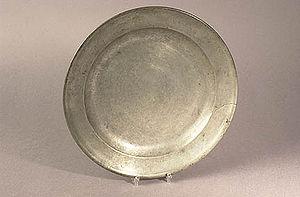
Les alliages plomb-étain, parfois aussi appelés métaux blancs, sont des alliages à bas point de fusion.